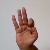
The image shows a hand gesture representing the letter 'F' in Indian Sign Language.